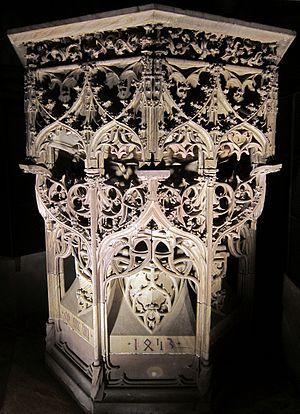
Les fonds baptismaux de la Cathédrale Notre-Dame de Strasbourg, par Jodok Dotzinger, 1453.
Ce tableau présente la liste de tous les monuments historiques de Strasbourg, classés ou inscrits.
La cathédrale Notre-Dame de Strasbourg est une cathédrale gothique catholique située à Strasbourg, en région Grand Est, dans le département français du Bas-Rhin en Alsace.
Jost Dotzinger est un tailleur de pierre, maître d’œuvre et architecte originaire du Saint-Empire romain germanique et actif principalement en Alsace de 1451 à 1470. Il est notamment connu pour avoir occupé le poste de maître d’œuvre de la cathédrale de Strasbourg de 1452 à sa mort vers 1470. Il a également été maître suprême de toutes les loges de tailleurs de pierre du Saint-Empire romain germanique à partir de 1459.